John MacArthur (American pastor)

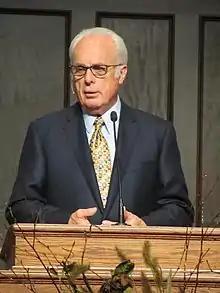
MacArthur in 2013

John Fullerton MacArthur Jr. (June 19, 1939 – July 14, 2025) was an American Calvinist Baptist pastor, Christian theologian, author, and founder of "Grace to You", a nationally syndicated radio and television Bible teaching program. He was the pastor of Grace Community Church, a non-denominational church in Sun Valley, California from 1969 to 2025. He was the chancellor emeritus of The Master's University in Santa Clarita, California and The Master's Seminary.